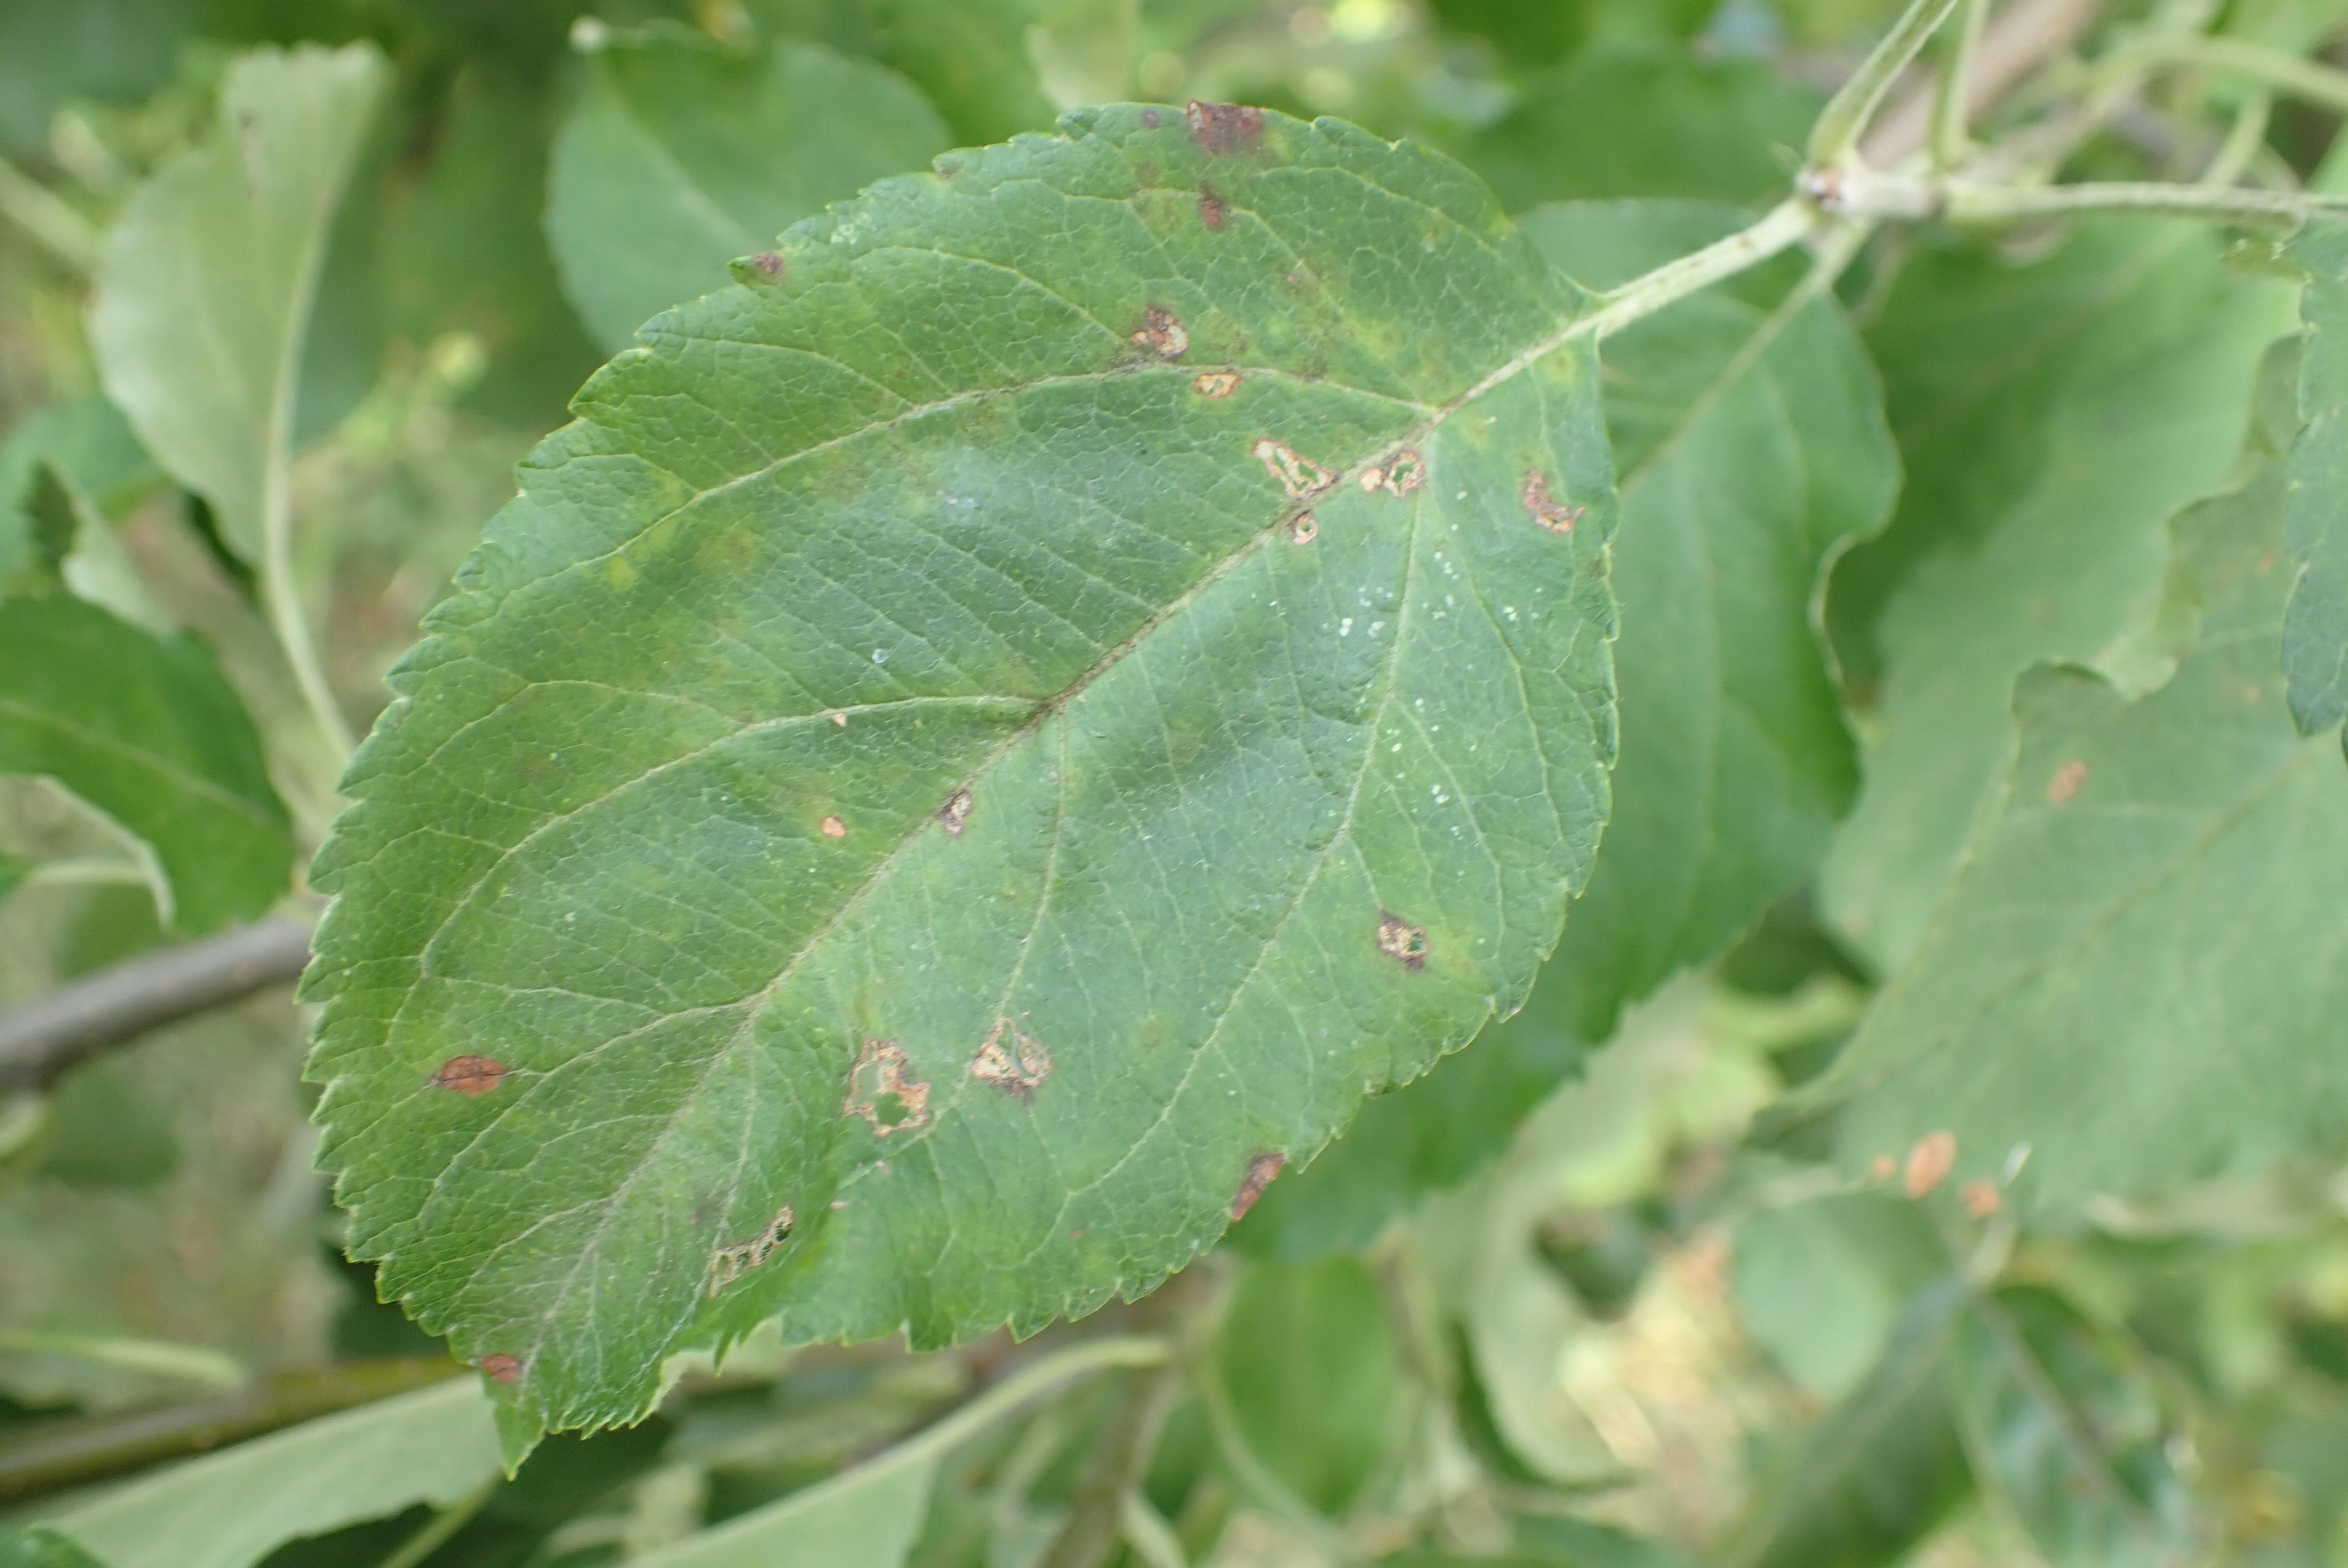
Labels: scab, frog_eye_leaf_spot, complex